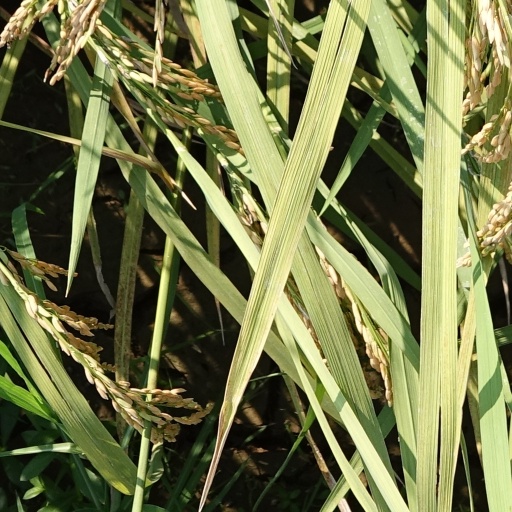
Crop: rice